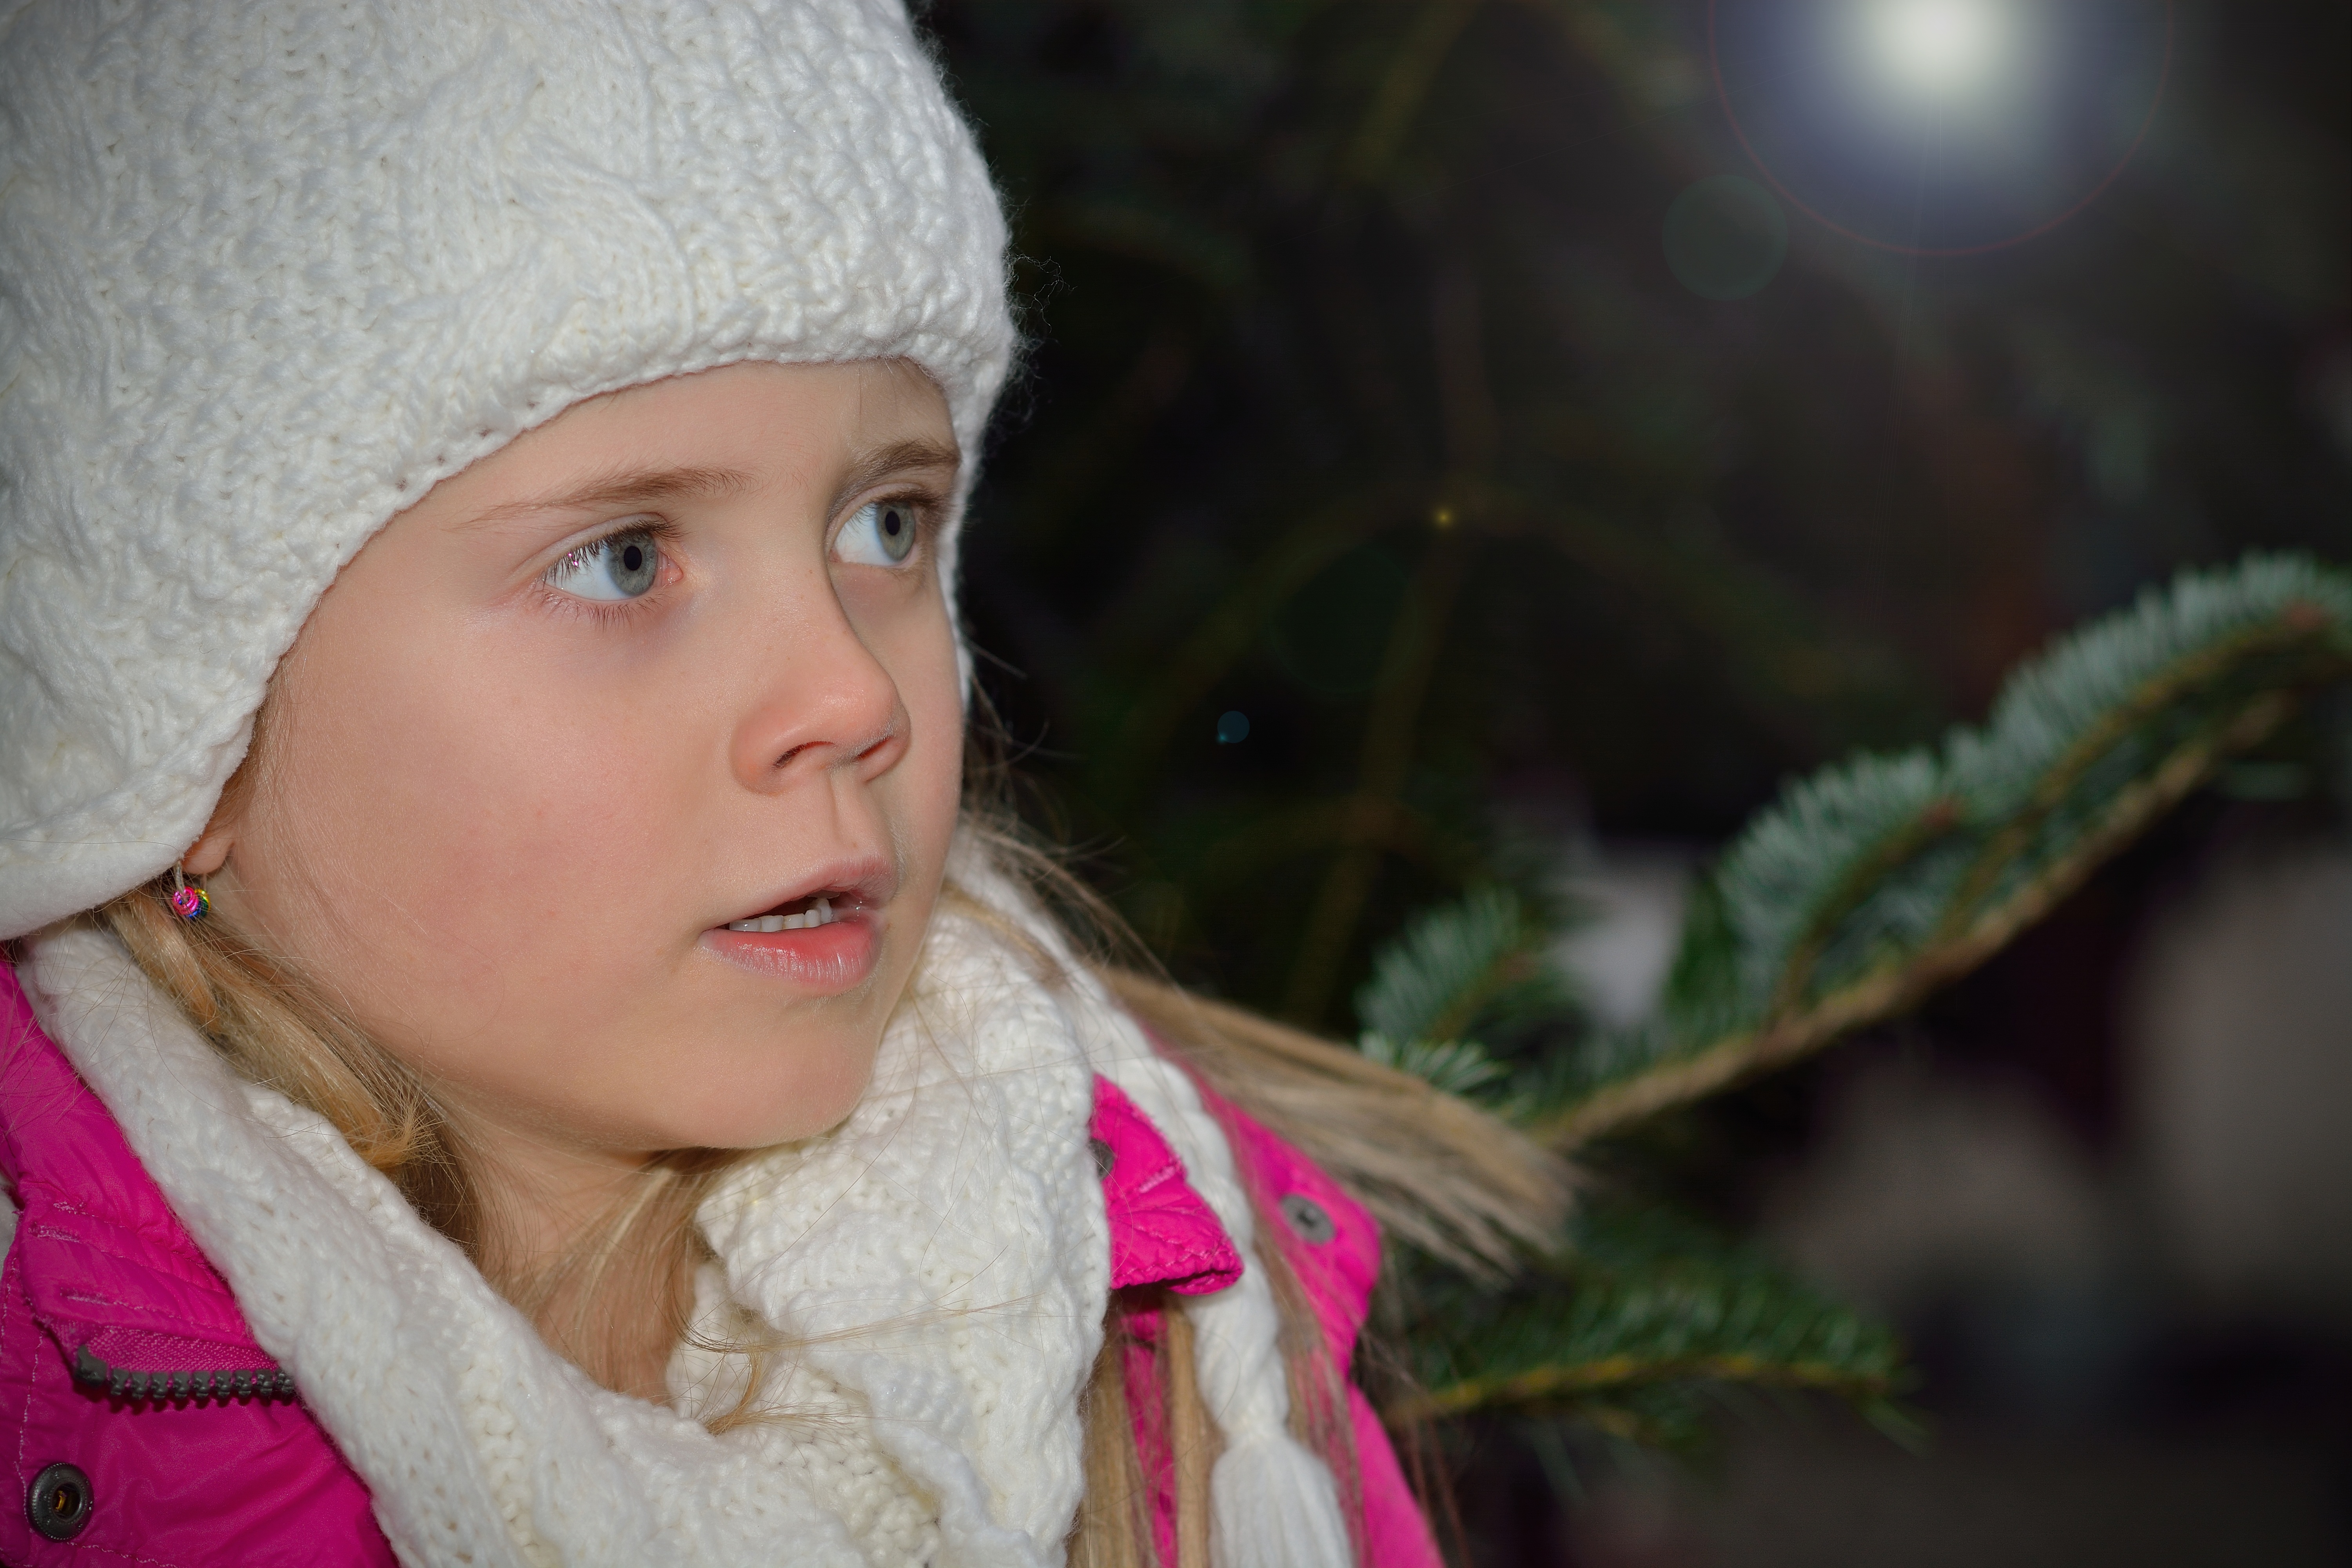
person, light, girl, photography, portrait, child, clothing, lady, smile, face, eye, cap, head, skin, beauty, portrait photography